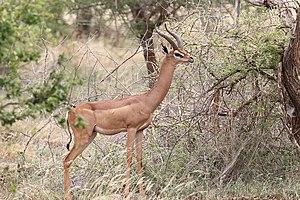
Gazelle de Waller (Gérénuk), Meru, Kenya
La gazelle de Waller, aussi appelée antilope girafe, gazelle-girafe ou gérénuk, est une espèce d'antilope de taille moyenne, caractérisée par son long cou qui fait penser à celui d'une girafe. La gazelle de Waller présente en outre des membres très fins, de grands yeux et de larges oreilles. Sa robe est presque blanche sur les jambes et le dessous du ventre et fauve clair sur la partie supérieure du corps. Le mâle est le seul à porter des cornes, qui sont fines, courtes et cylindriques.